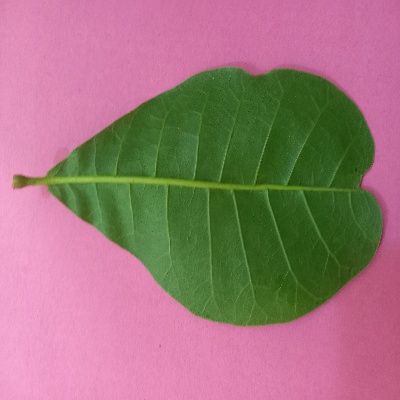
Crop: Cashew
Condition: healthy